Adenostoma fasciculatum

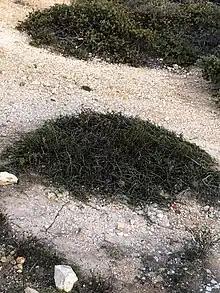
The prostrate variety of chamise.

Chamise is probably the most widely distributed shrub of the chaparral ecosystem in North America, found throughout California and Baja California. In California, it occurs from Mendocino County south to San Diego County, and is present in approximately 70% of California chaparral. It occurs over a wide range of soils, elevations, latitudes, and distances from the coasts, at elevations as high as 1,800 meters. In Baja California, it is found in the Peninsular Ranges of the Sierra de Juarez and Sierra de San Pedro Martir, along with the sky islands of the Sierra de La Asamblea and the Sierra de San Borja in the Central Desert.